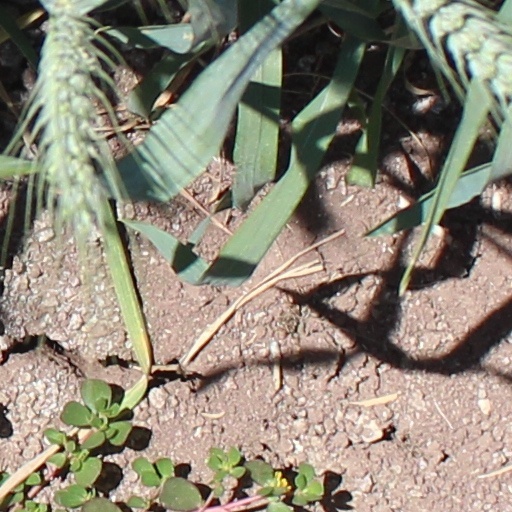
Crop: wheat